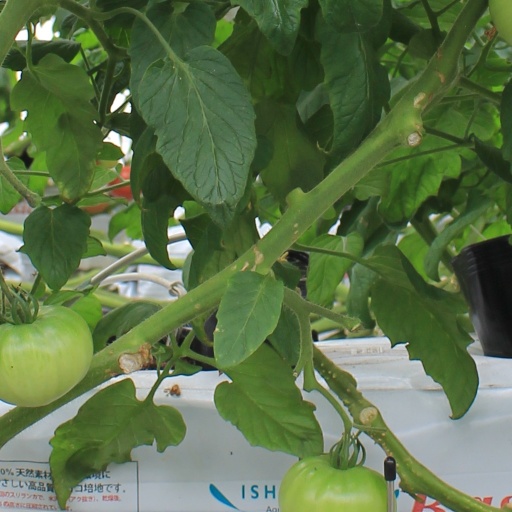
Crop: tomato